Fiducial marker

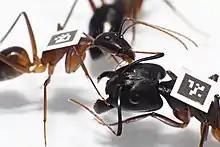
Ant workers tagged with fiducial markers

The appearance of markers in images may act as a reference for image scaling, or may allow the image and physical object, or multiple independent images, to be correlated. By placing fiducial markers at known locations in a subject, the relative scale in the produced image may be determined by comparison of the locations of the markers in the image and subject. In applications such as photogrammetry, the fiducial marks of a surveying camera may be set so that they define the principal point, in a process called "collimation". This would be a creative use of how the term collimation is conventionally understood.